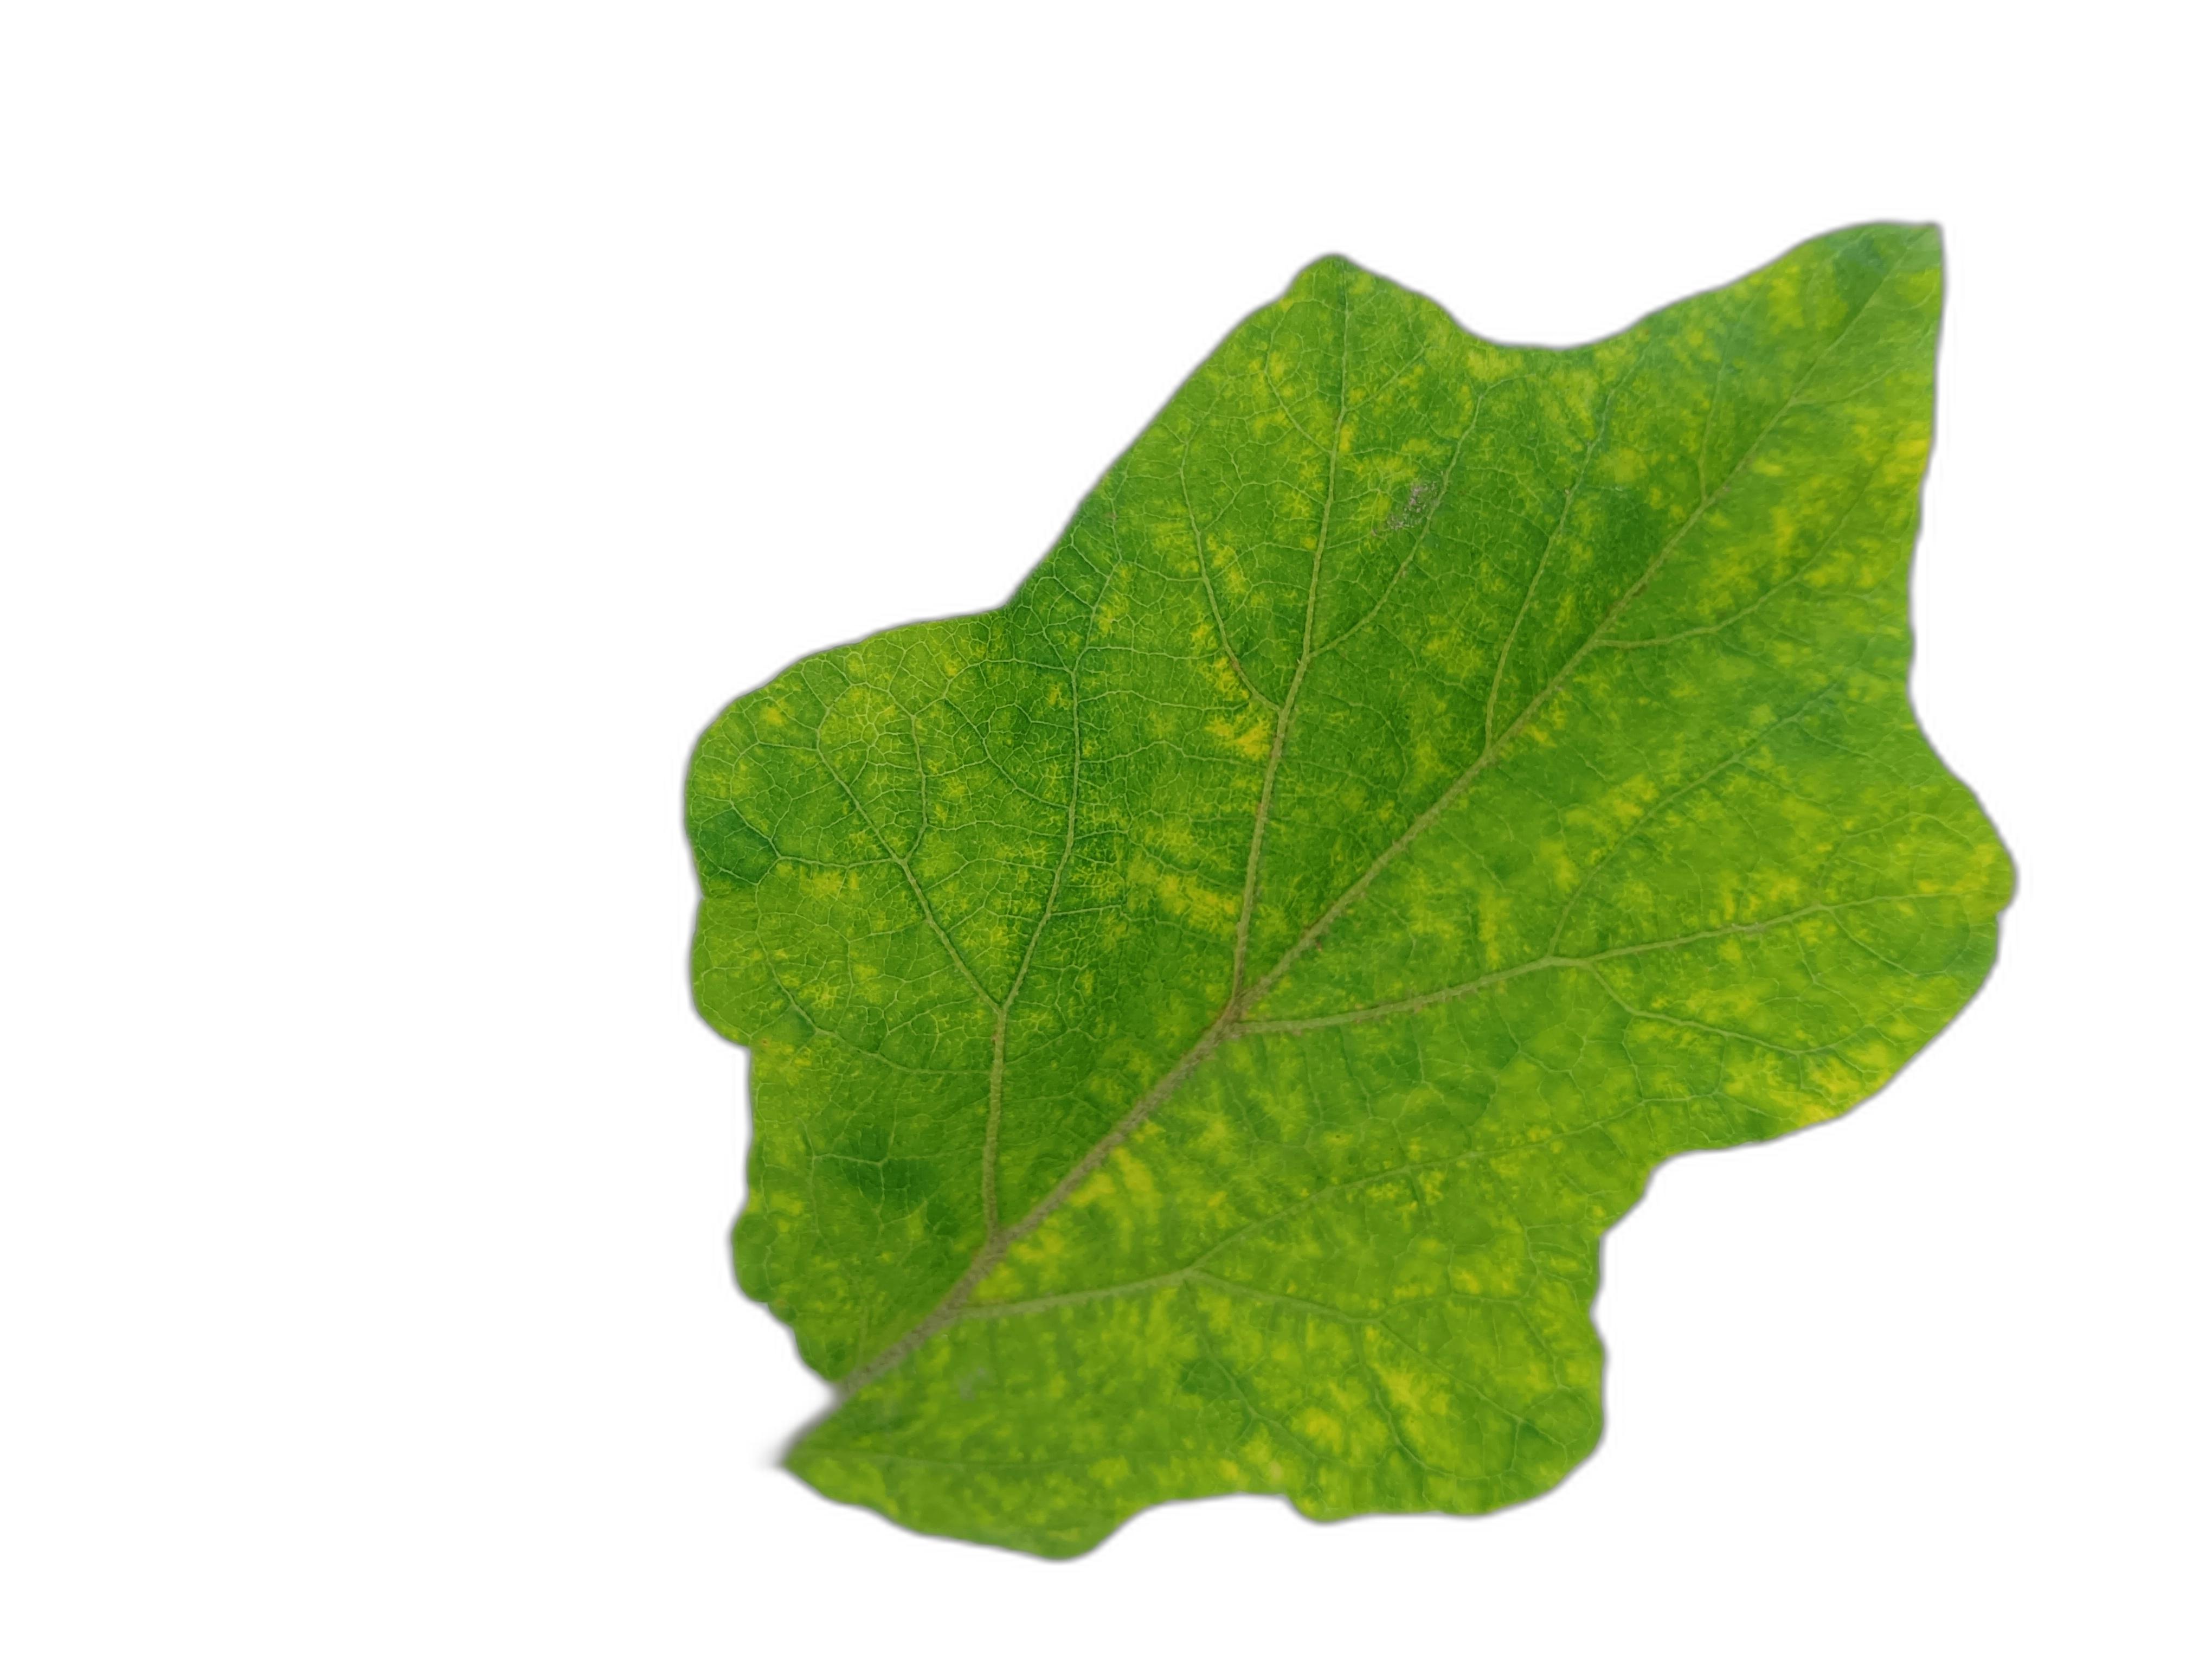
Label: Mosaic Virus Disease